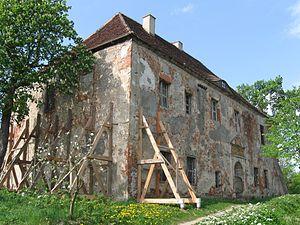
Przybyszów est un village polonais de la gmina de Sława dans la powiat de Wschowa de la voïvodie de Lubusz dans l'ouest de la Pologne.